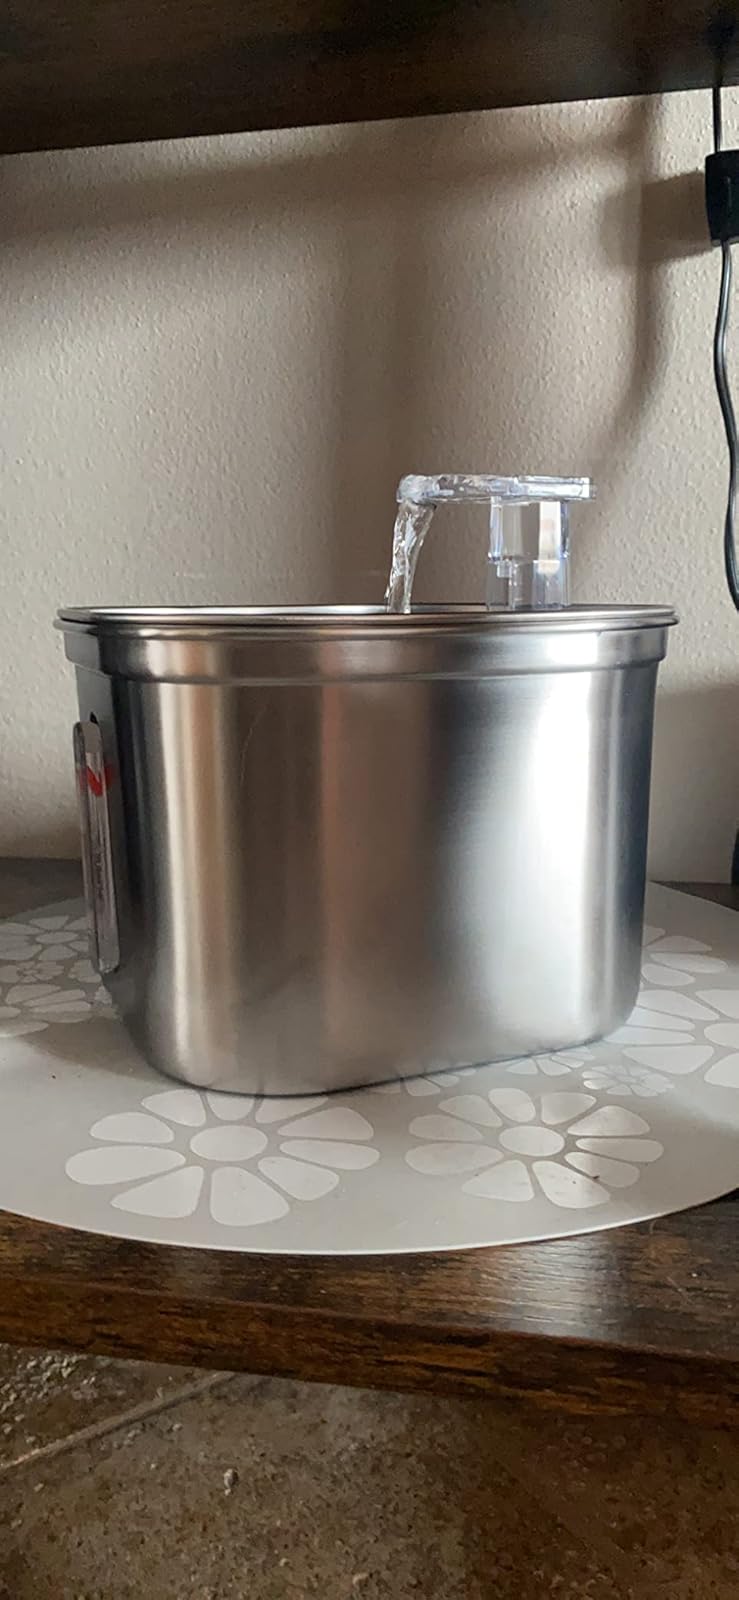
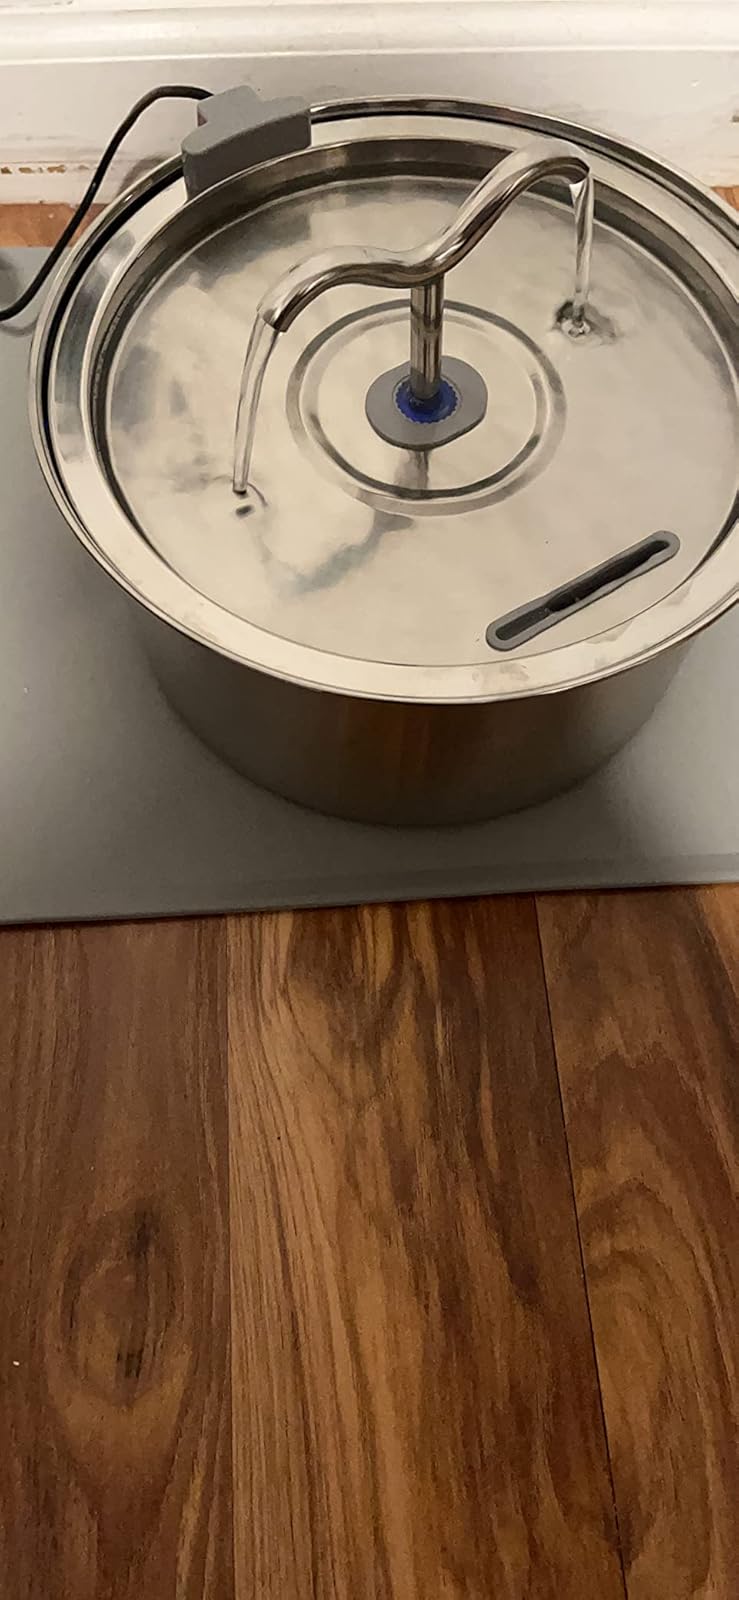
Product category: items_bowl
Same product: no